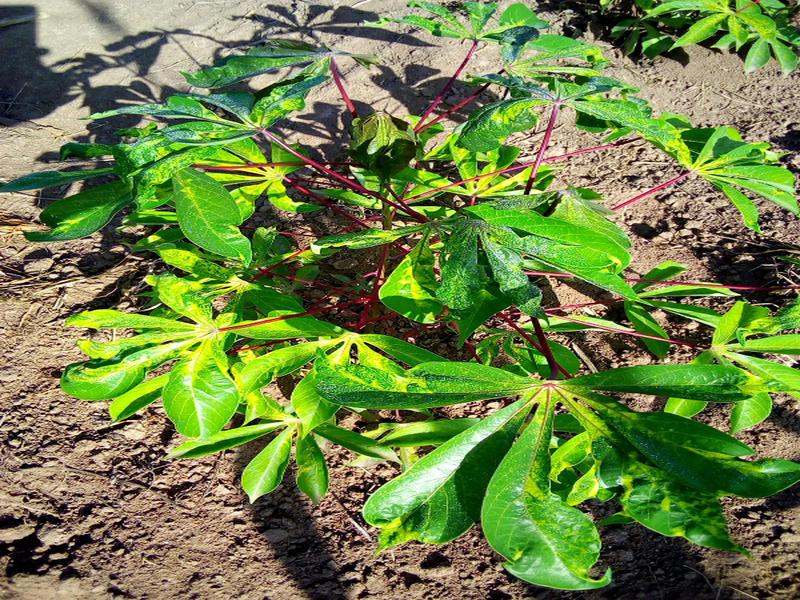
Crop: cassava
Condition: mosaic_disease